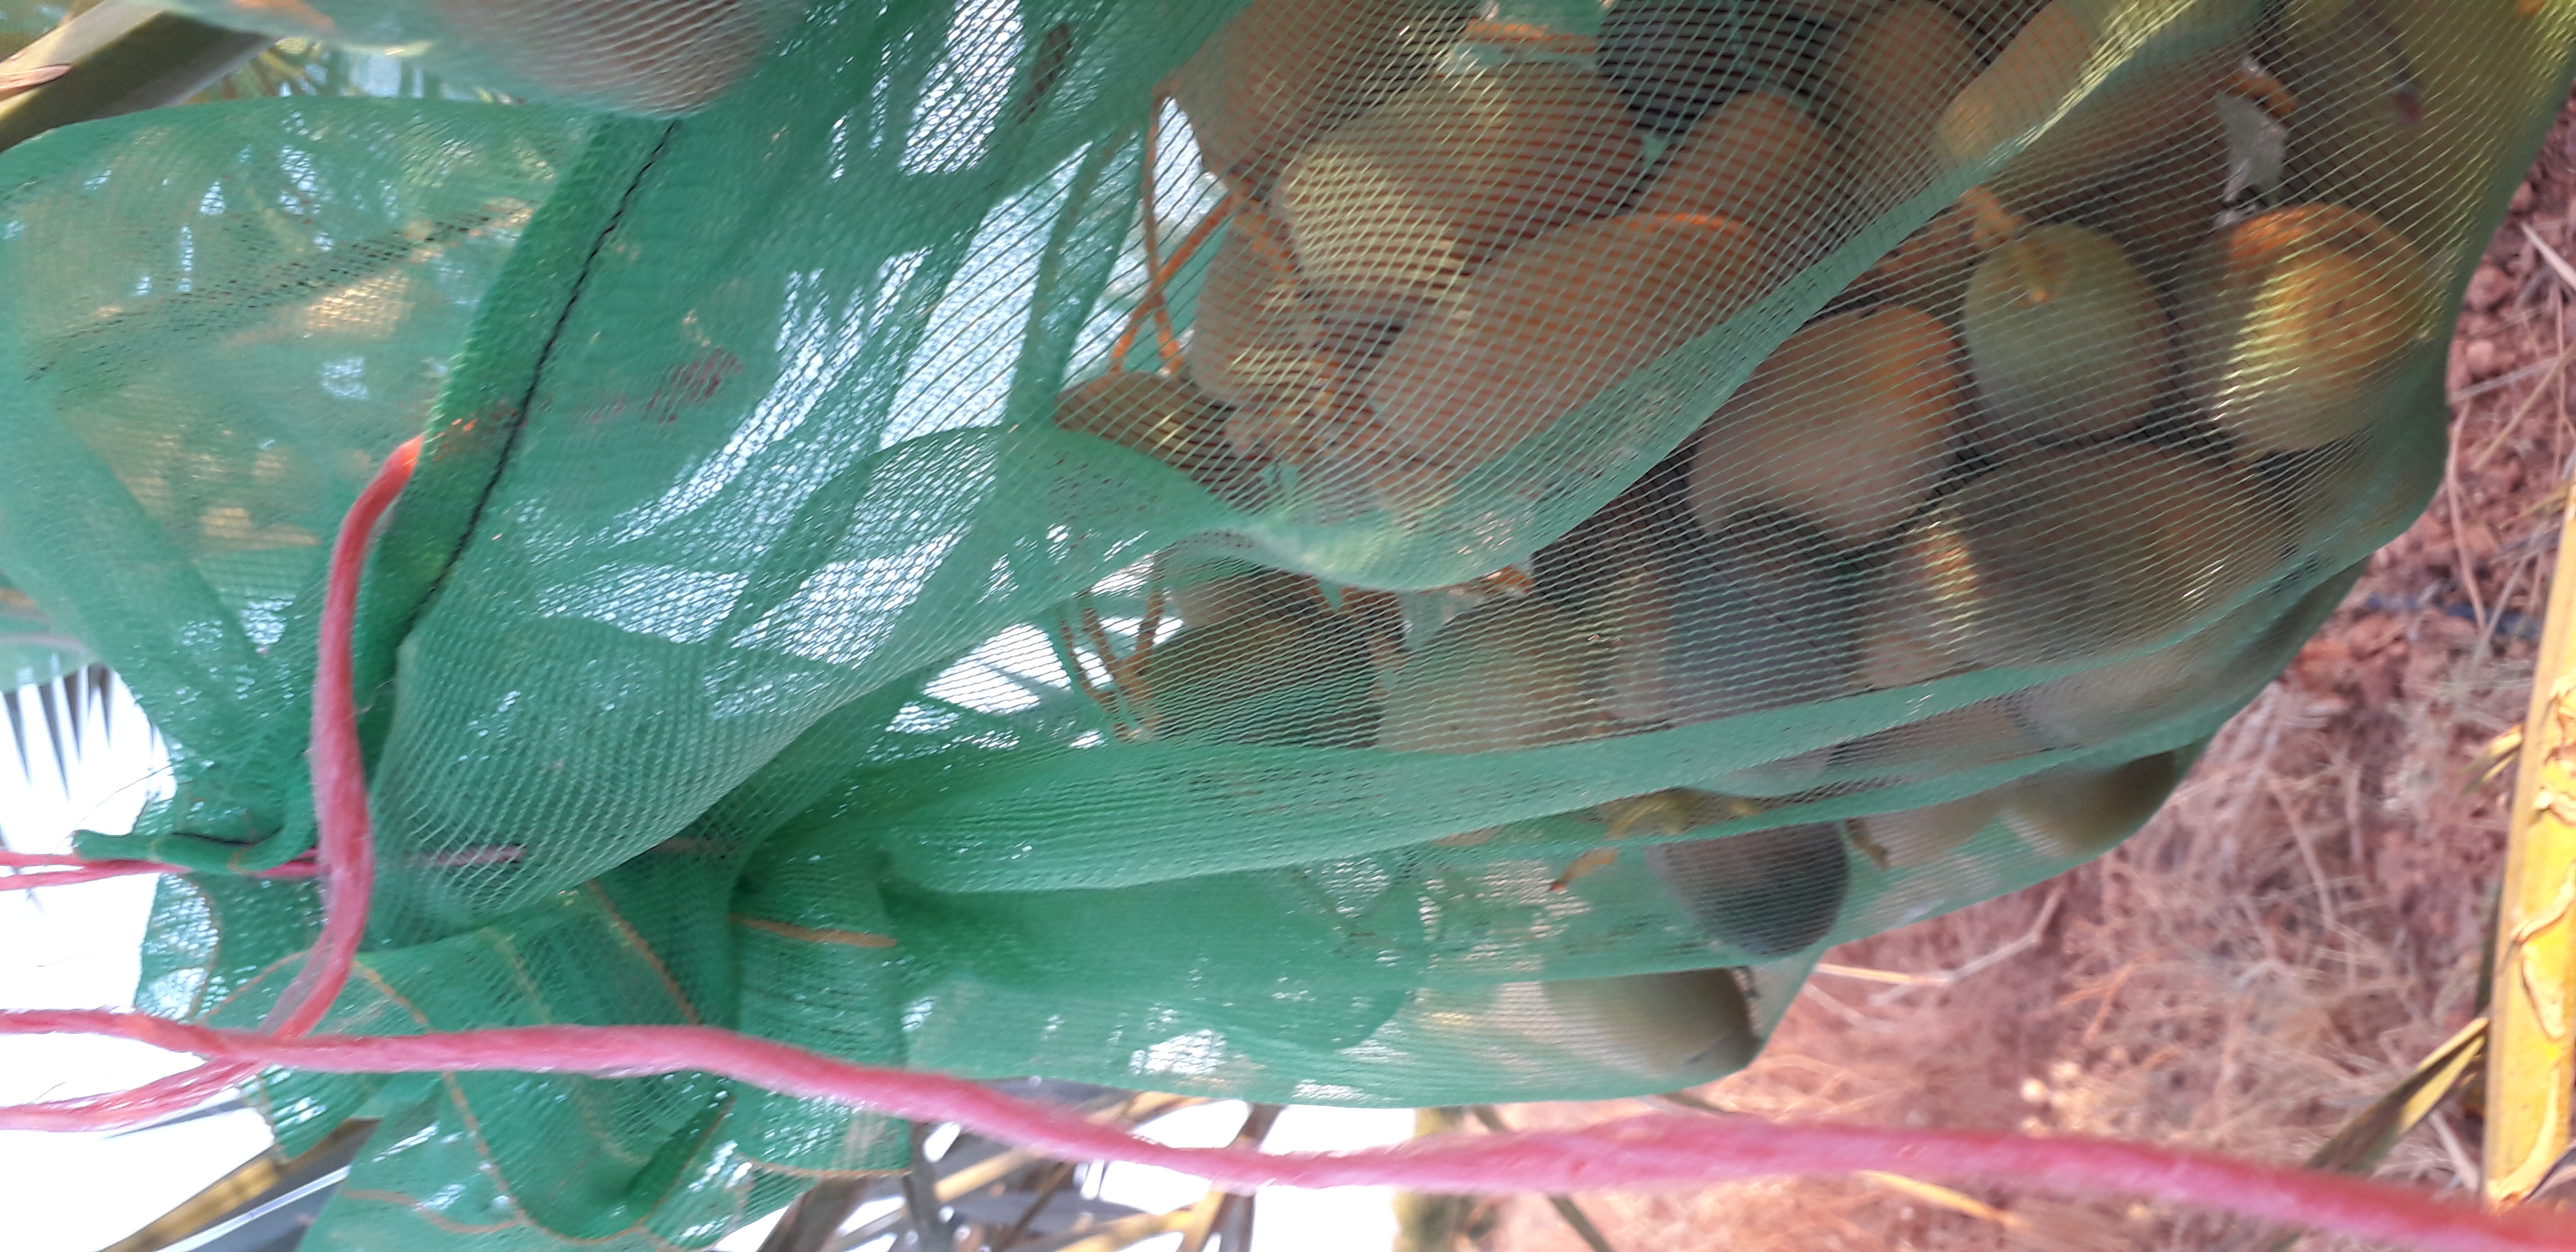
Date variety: Boumajhoul